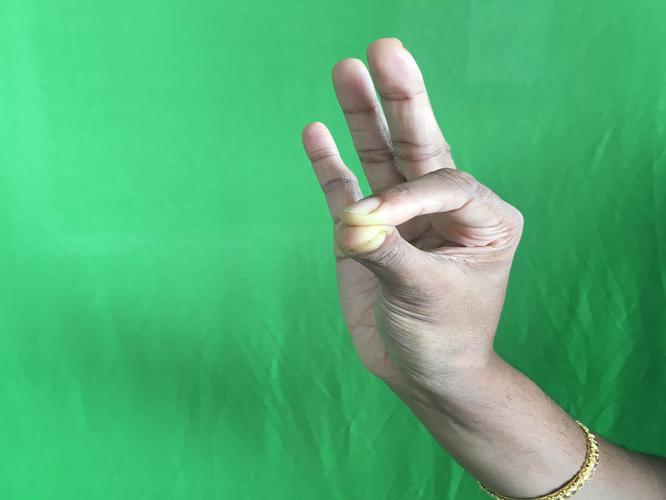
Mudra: Hamsasyam
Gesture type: single_hand